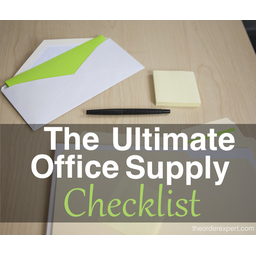
Label: paper